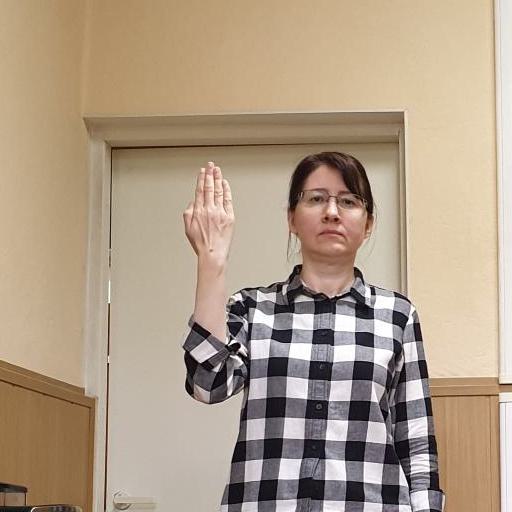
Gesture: stop_inverted